Matt Cardona

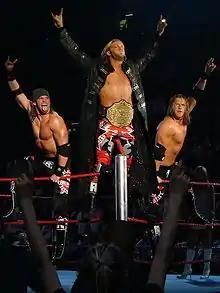
In 2007, The Major brothers allied with Edge (center) and changed their names to Curt Hawkins and Zack Ryder

The team was moved to the main roster in May 2007. They worked on WWE's ECW brand, winning only their first match until they were drafted to SmackDown! in June. On November 9 they won a battle royal to receive a WWE Tag Team Championship match, but didn't win.